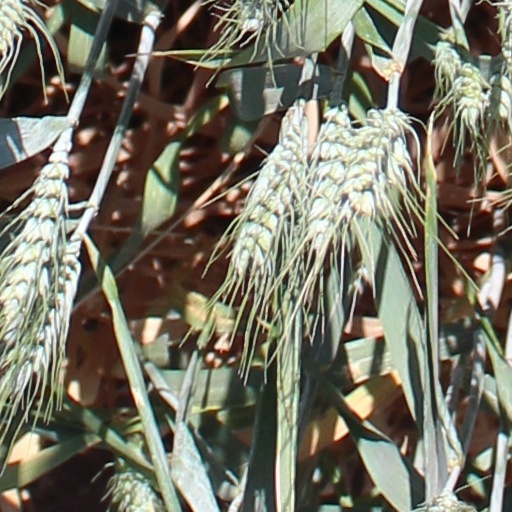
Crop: wheat